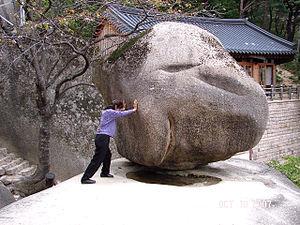
Le Seoraksan est le plus haut massif des monts Taebaek, qui s'étend dans la province de Gangwon, à l'est de la Corée du Sud. Il se trouve dans un parc national et domine la ville portuaire de Sokcho sur la mer du Japon. Les Coréens sont fiers de ce massif dont ils admirent l'aspect sauvage.